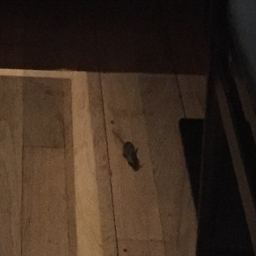
customers were left shocked after they spotted a mouse scurrying across the floor